Sky position (RA, Dec in degrees): 325.017, -8.537
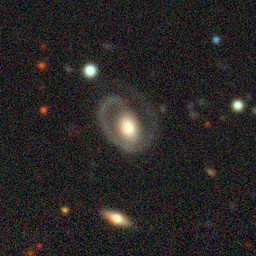
Galaxy morphology: Disturbed Galaxies